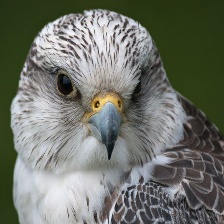
Species: GYRFALCON
Scientific name: FALCO RUSTICOLUS